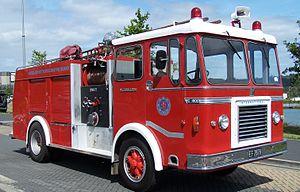
La société International Harvester Company était un important constructeur américain de machines agricoles, d'engins de construction, de camions, d'autobus et de produits ménagers et commerciaux. En 1902, J.P. Morgan fusionne les sociétés McCormick Harvesting Machine Company et Deering Harvester Company, ainsi que trois petits fabricants d'équipements agricoles, pour former International Harvester.